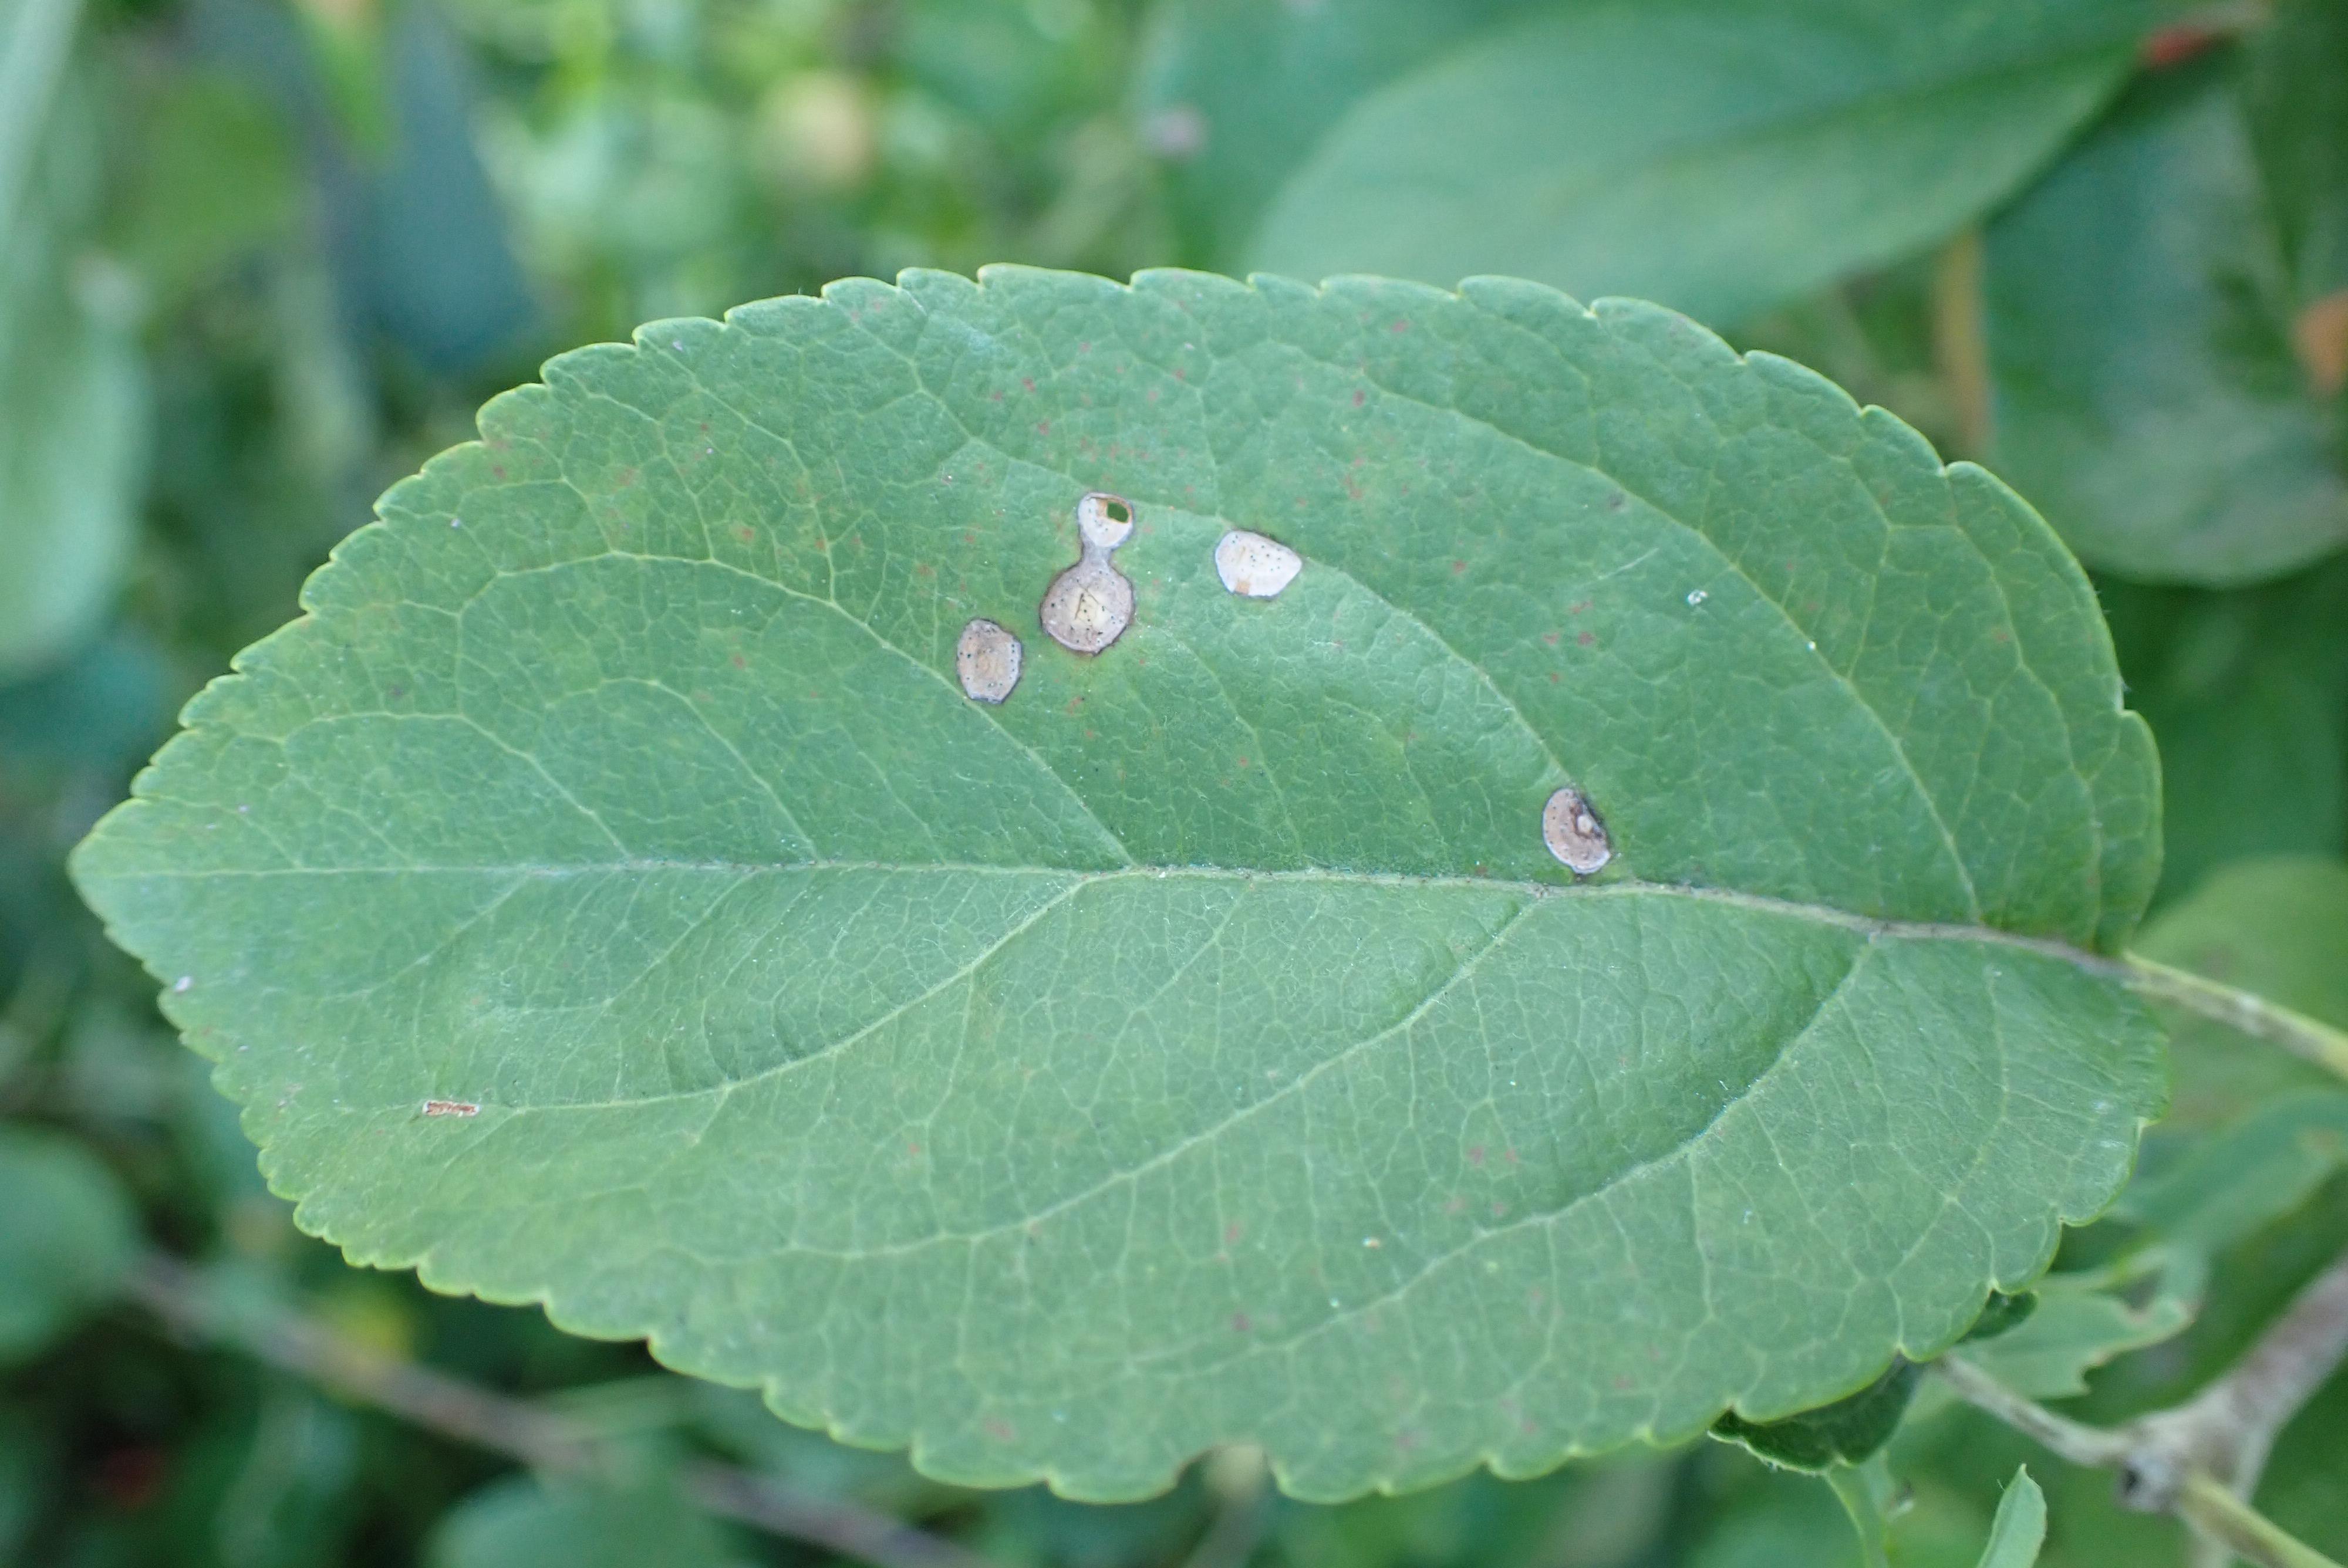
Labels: frog_eye_leaf_spot